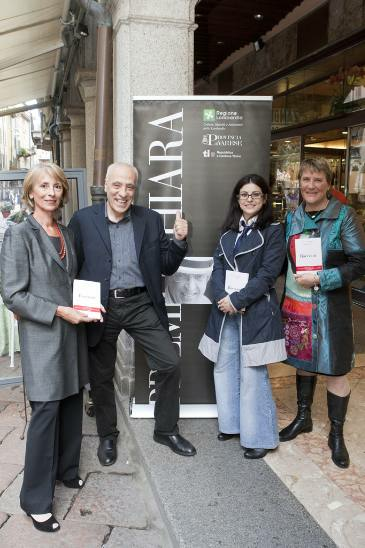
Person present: Yes